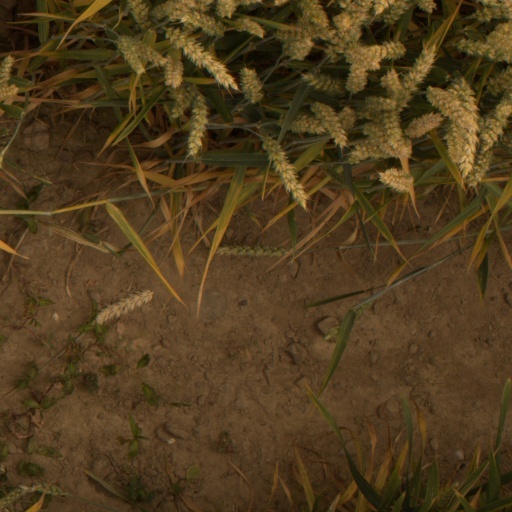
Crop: wheat